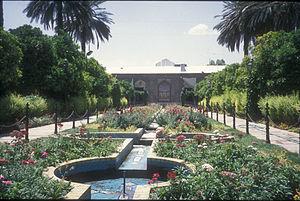
Richard Nelson Frye né à Birmingham, dans l'Alabama, le 10 janvier 1920, et mort à Boston le 27 mars 2014, est un universitaire américain dans le domaine des études iraniennes et de l'Asie centrale, et un professeur émérite d'iranien à l'université Harvard. Ses centres d'intérêt professionnels sont la philologie iranienne et l'histoire de l'Iran et de l'Asie centrale avant 1000 av. J.-C.
Chiraz ou Shiraz est une ville du sud-ouest de l'Iran. C'est la capitale de la province du Fars.